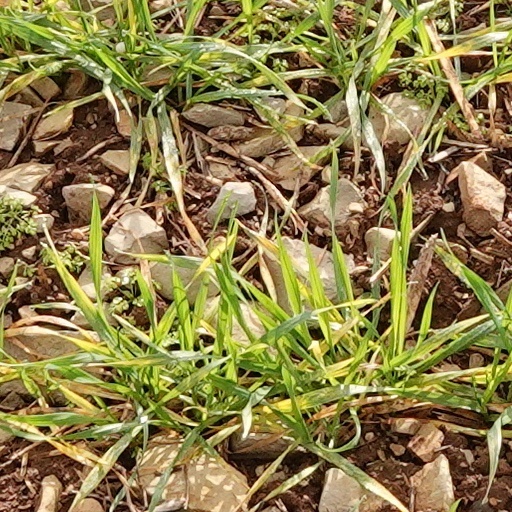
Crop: wheat